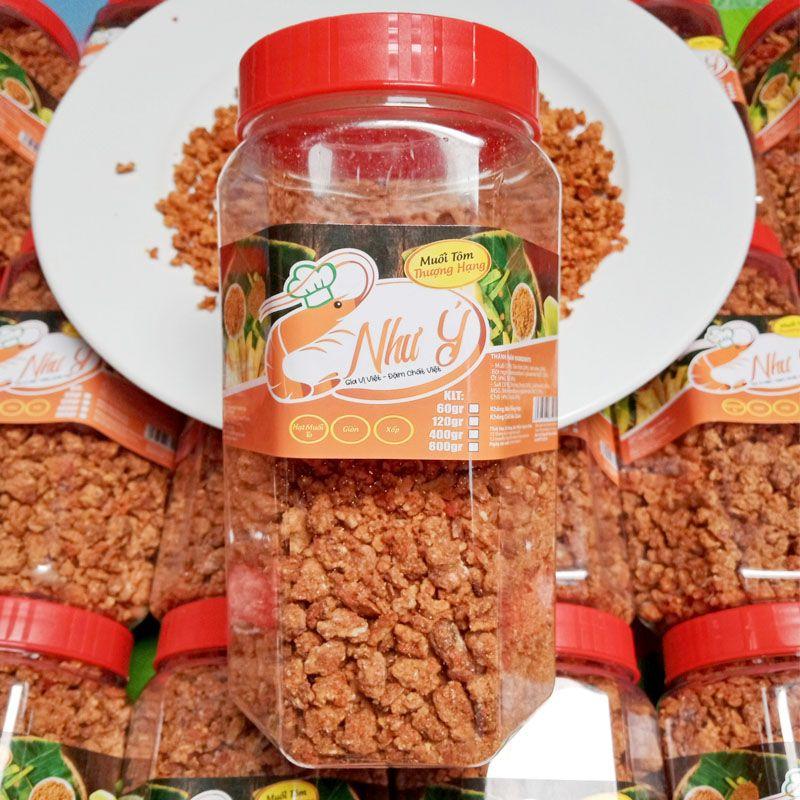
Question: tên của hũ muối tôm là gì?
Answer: tên của hũ muối tôm là như ý